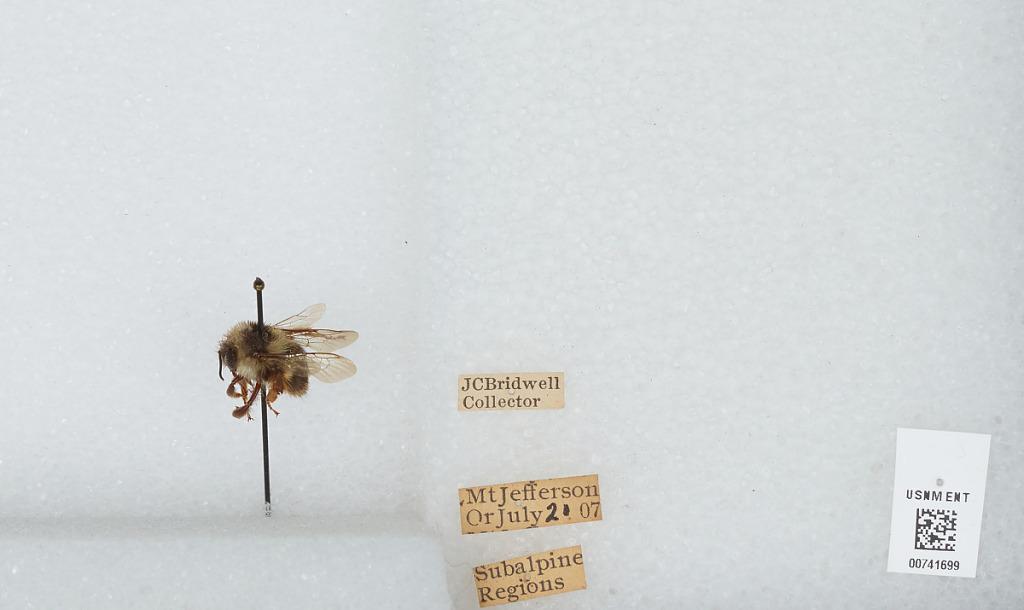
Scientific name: Bombus (Pyrobombus) bifarius Cresson
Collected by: J. Bridwell
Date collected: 1907-7-20
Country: United States
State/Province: Oregon
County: Linn
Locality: Subalpine Regions, Mount Jefferson
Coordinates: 44.6742, -121.799